Despina Vandi

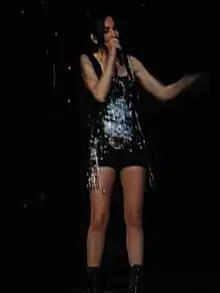
Vandi performing at the Mohegan Sun Arena in Connecticut as part of her 2009 five venue North American tour.

On 16 June, Vandi made a dynamic comeback, after a year's absence, with the pop-rock song Iparhi Zoi (There's still life). The song was written by Phoebus and it was presented on 24 June in the Mad Video Music Awards 2009. On 29 June, Despina gave the opening concert in Thessaloniki for the Long Hot Summer Tour. After 32 sold-out concerts the tour sold 150,000 tickets. With this tour Vandi broke the record for pre-sale tickets to the concert in the Olympia pre-selling 3,000 tickets. The tour was, also, the most successful tour of 2009.